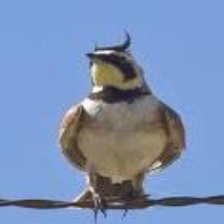
Species: HORNED LARK
Scientific name: EREMOPHILA ALPESTRIS